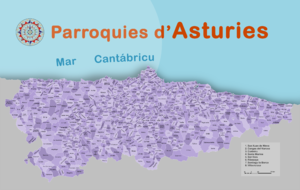
La paroisse est une subdivision administrative de l'administration territoriale des Asturies en Espagne. Il s'agit d'un type de paroisse civile, qui se distingue de la paroisse ecclésiastique.